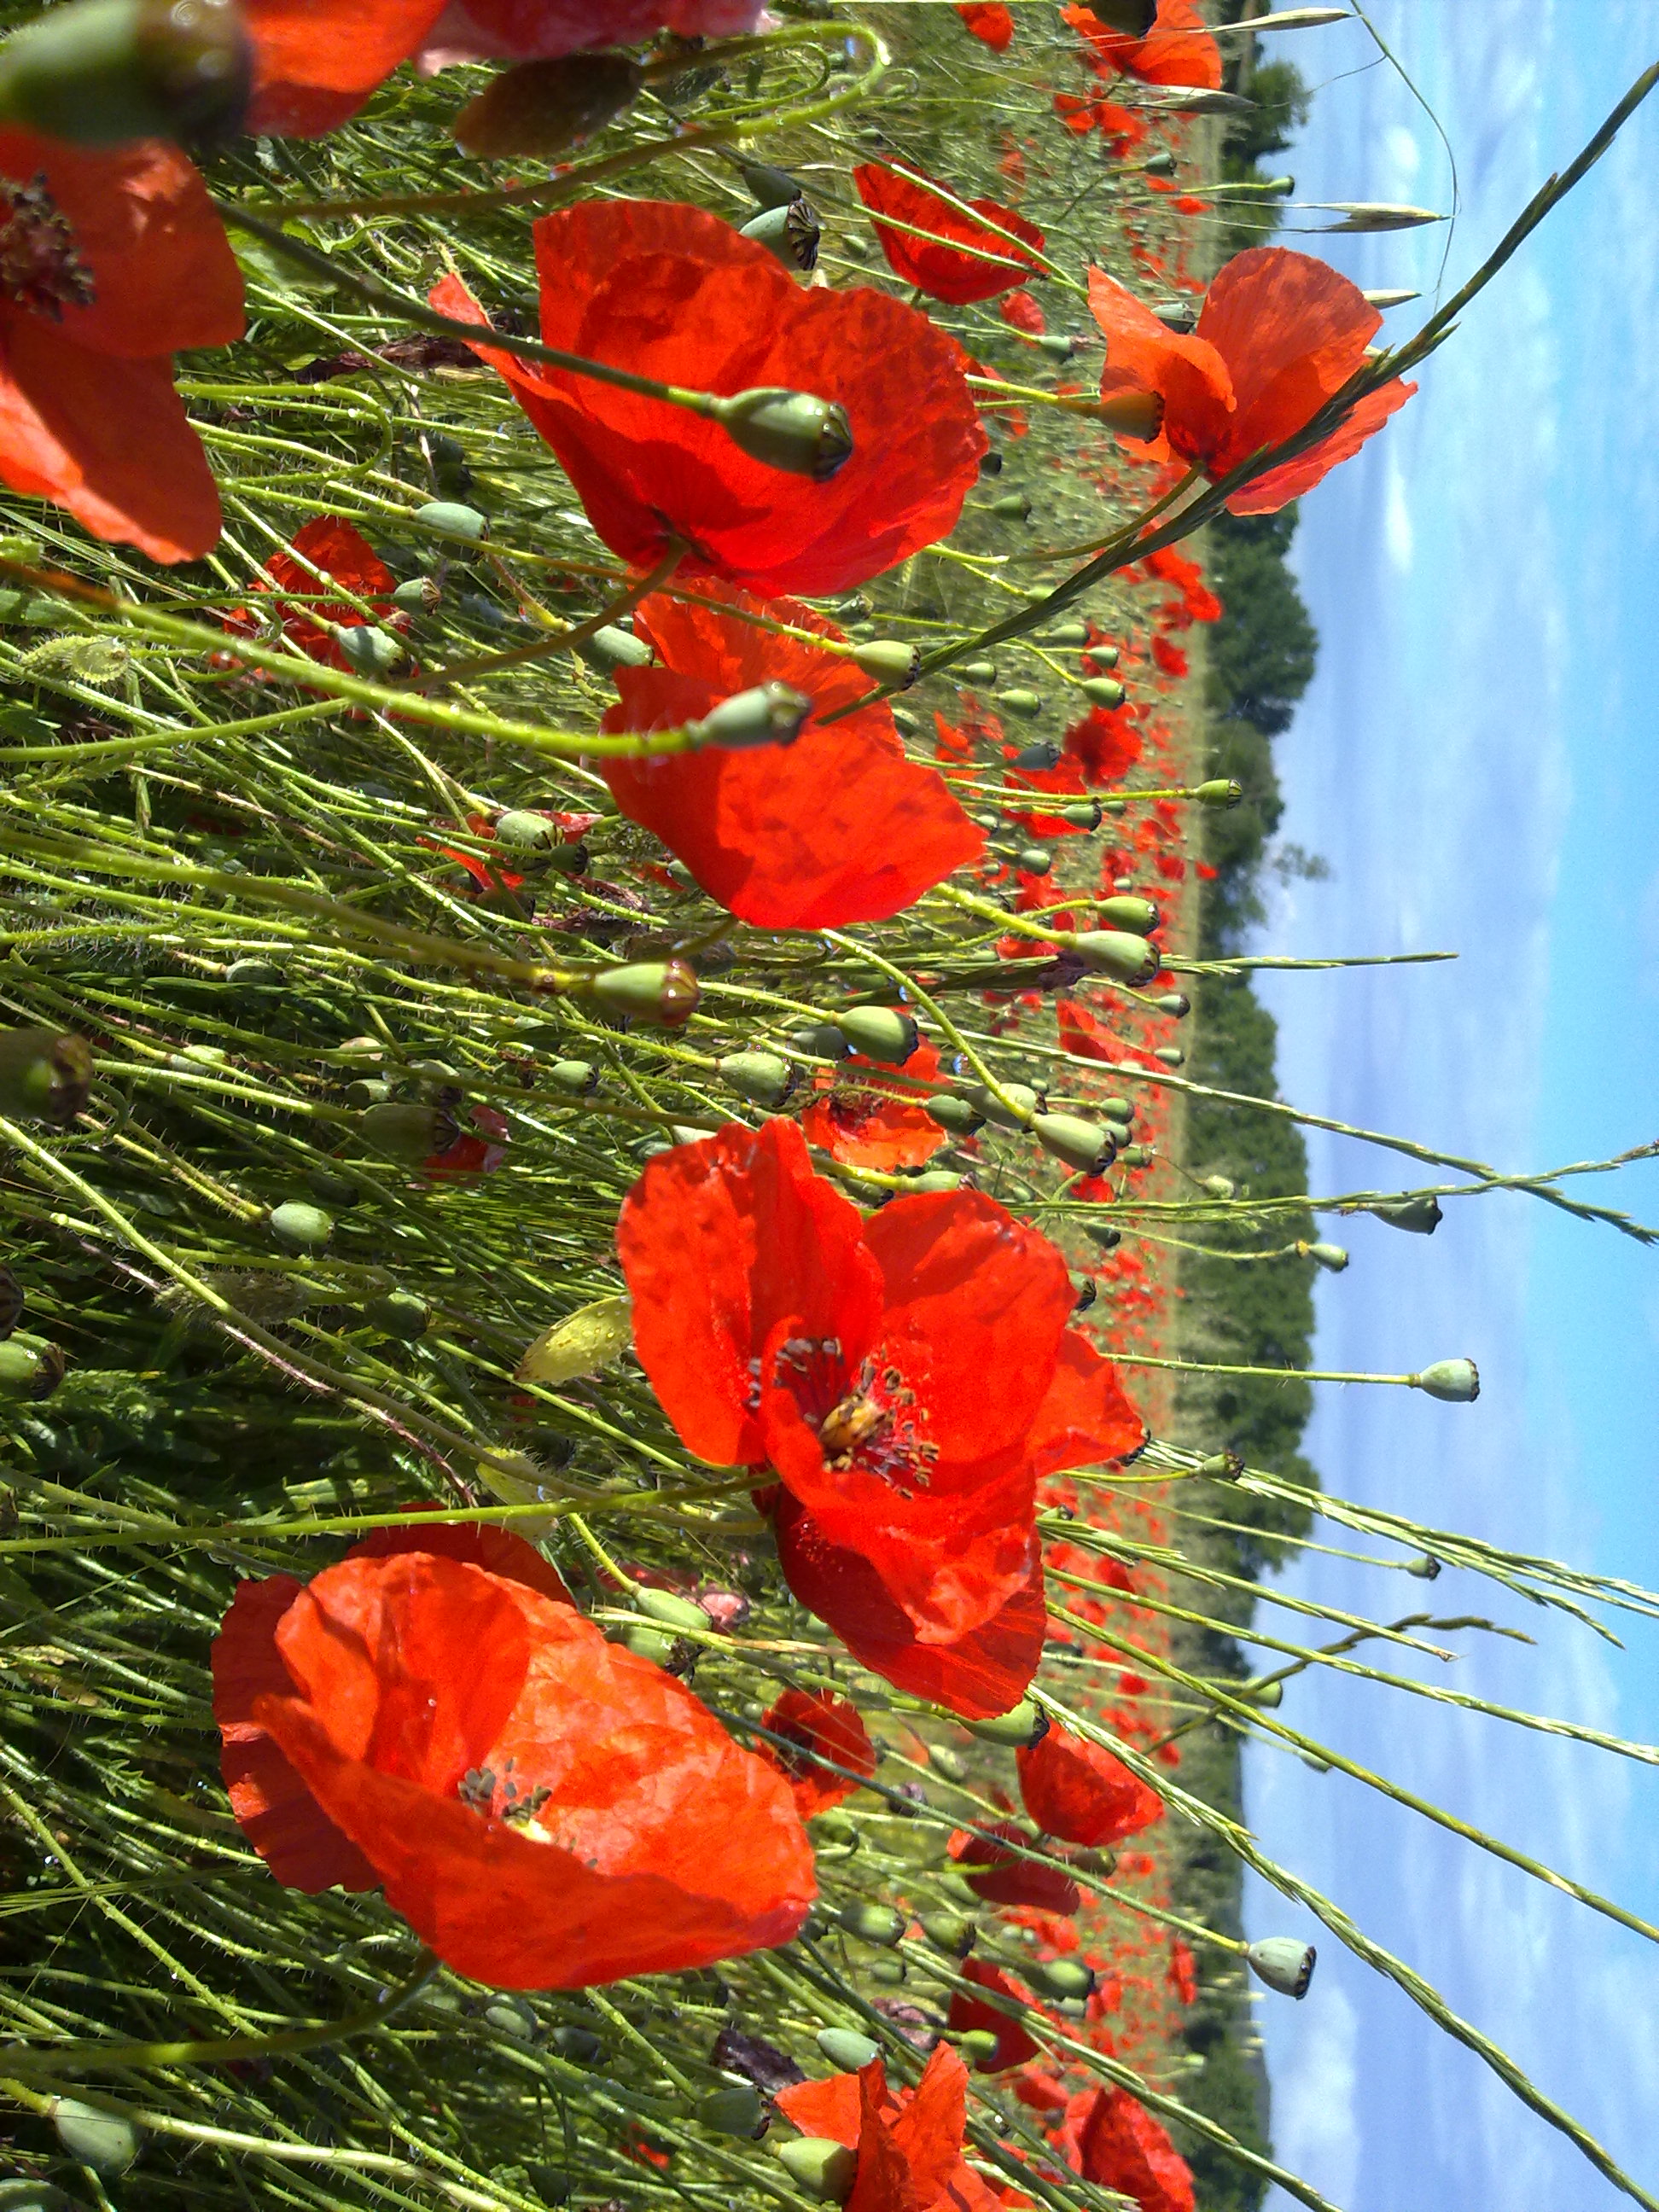
poppies, landscape, sky, earth, countryside, nature, trees, flower, wildflower, coquelicot, flowering plant, flora, petal, poppy, spring, poppy family, plant, plant stem